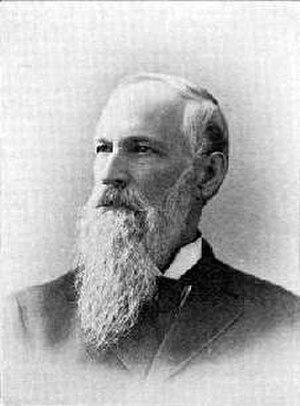
Le deuxième district congressionnel du Maine est l'un des deux districts congressionnels que compte l'État du Maine. Créé en 1821, à partir du 15ᵉ district du Massachusetts, il élit tous les deux ans un membre de la Chambre des représentants des États-Unis.